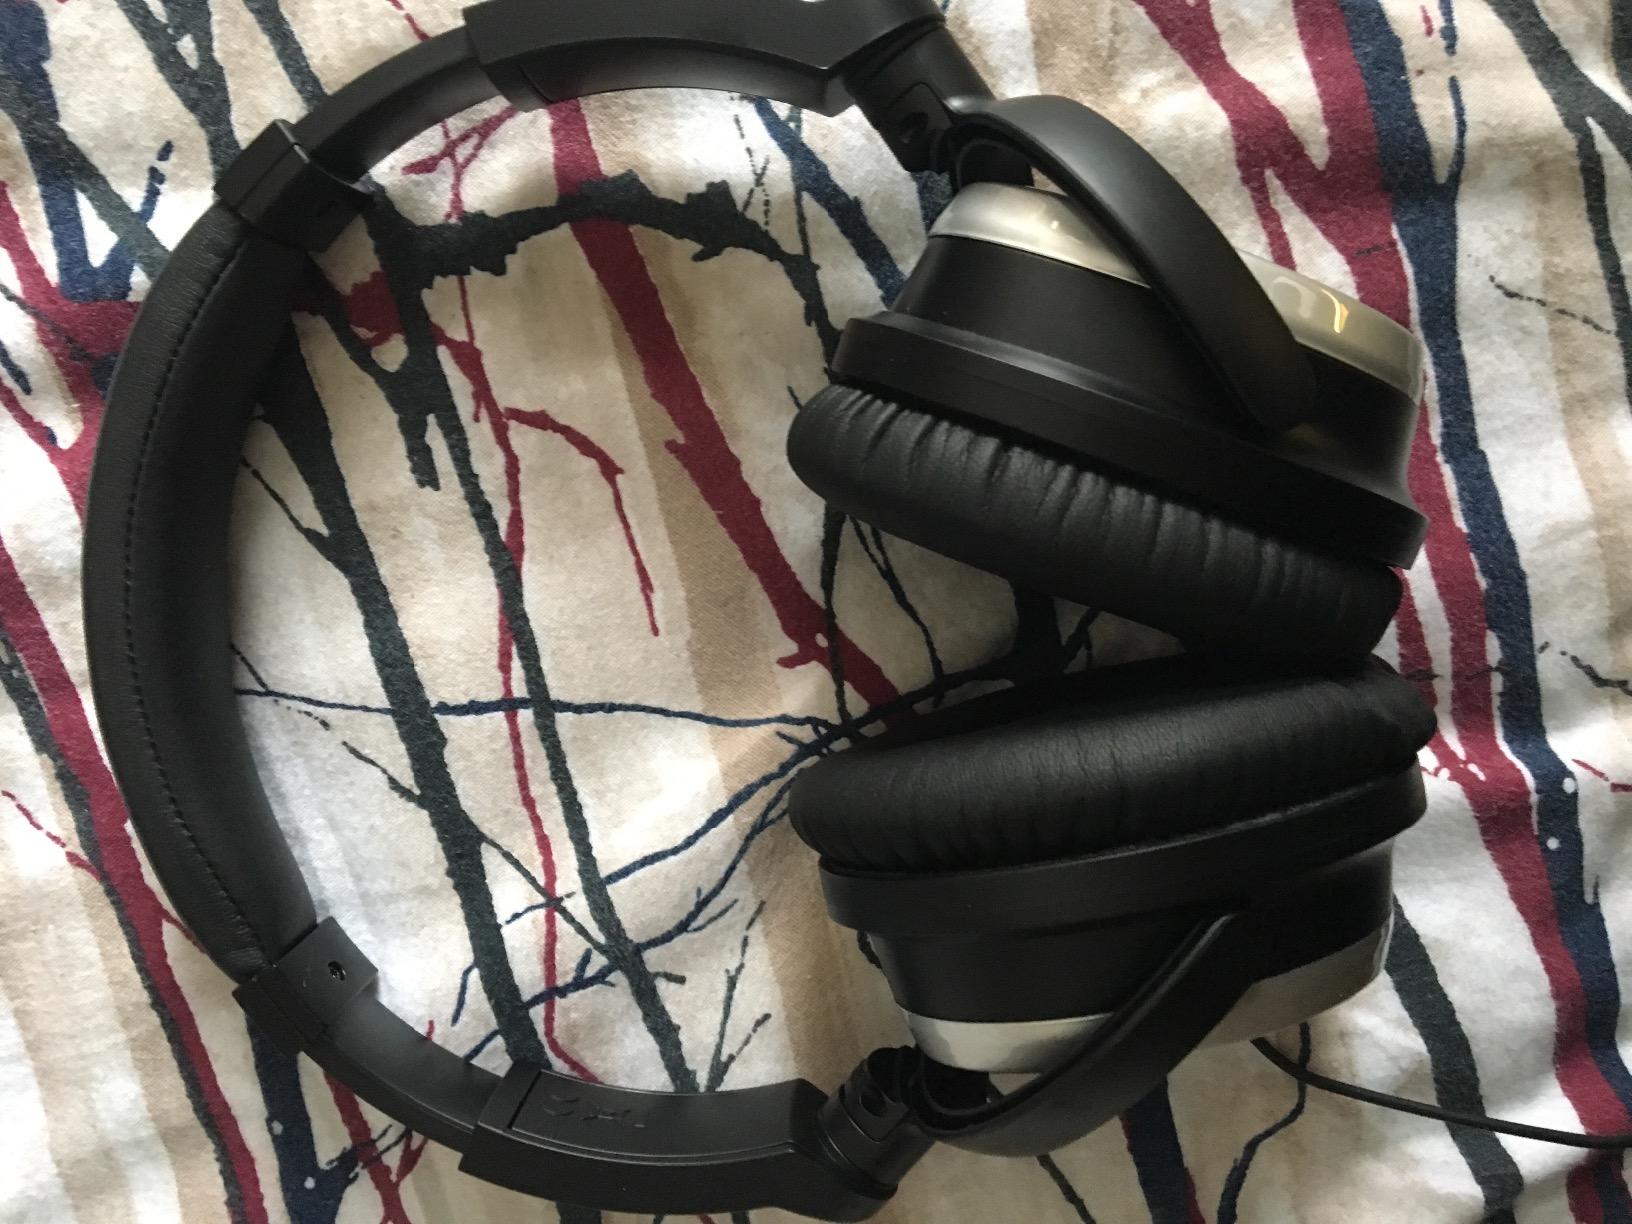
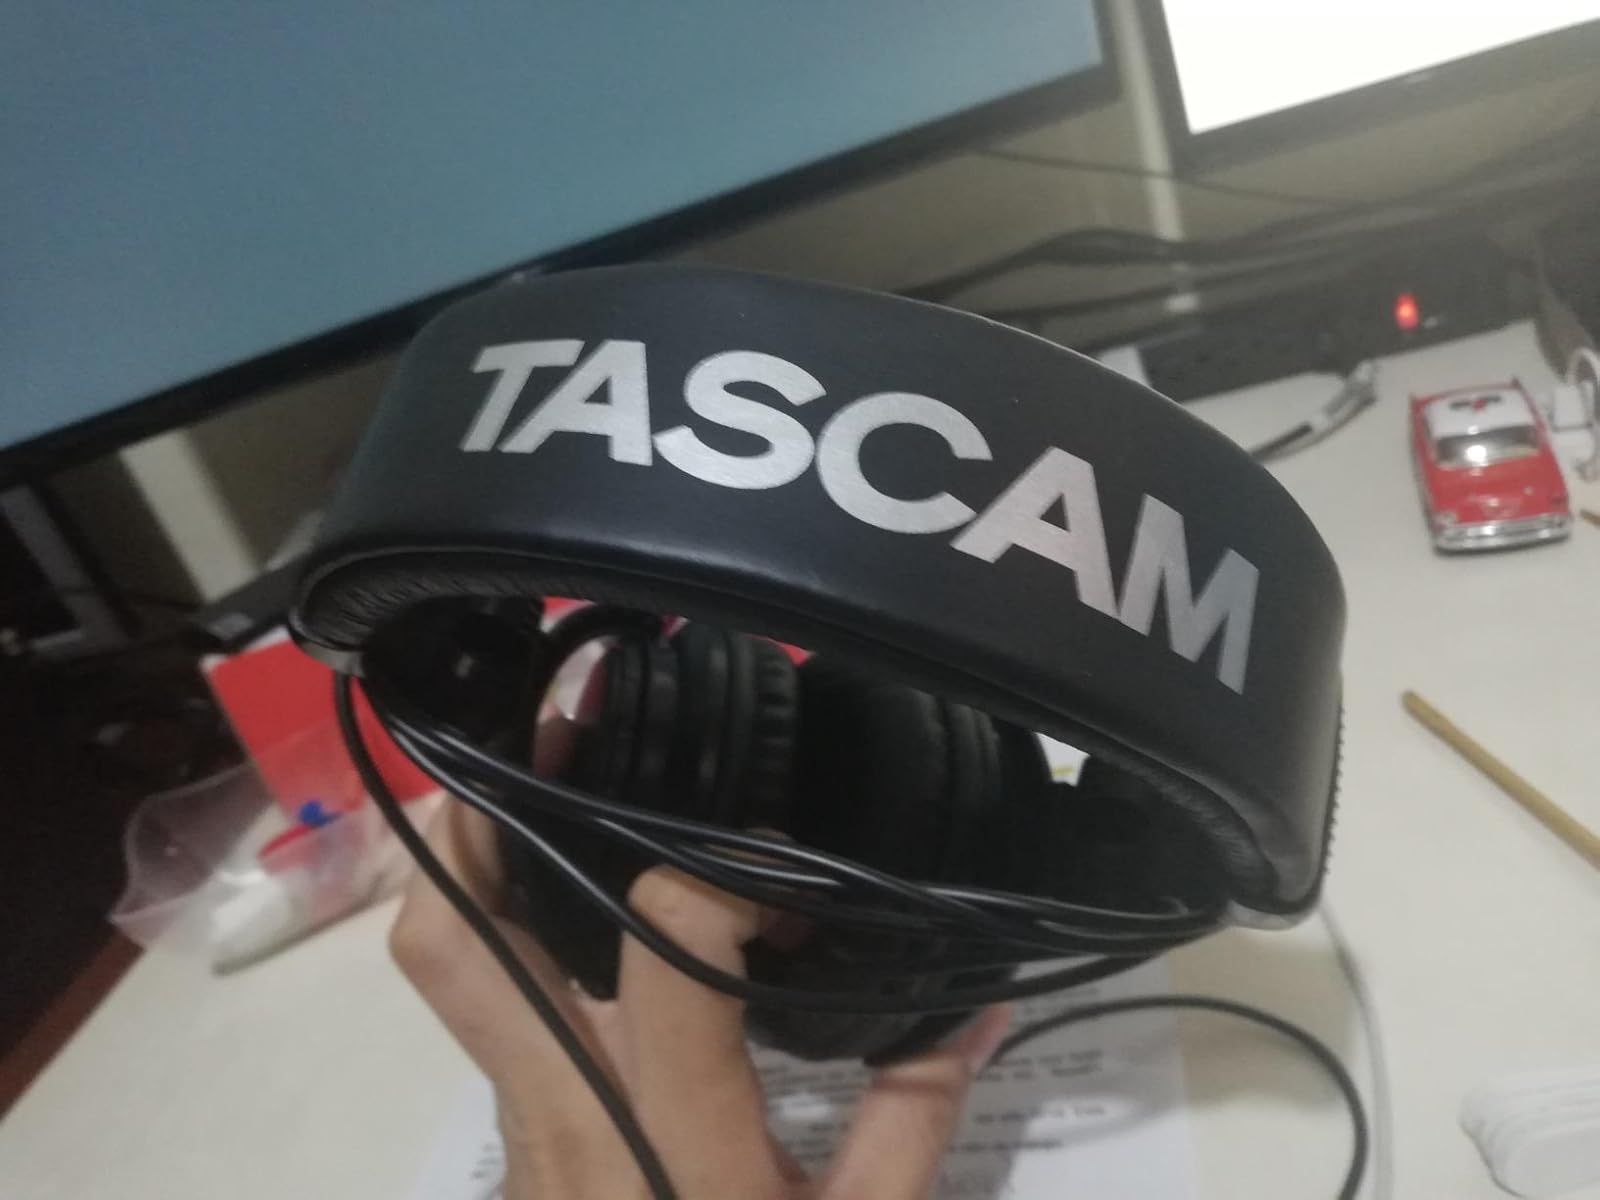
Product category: headphones
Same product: no